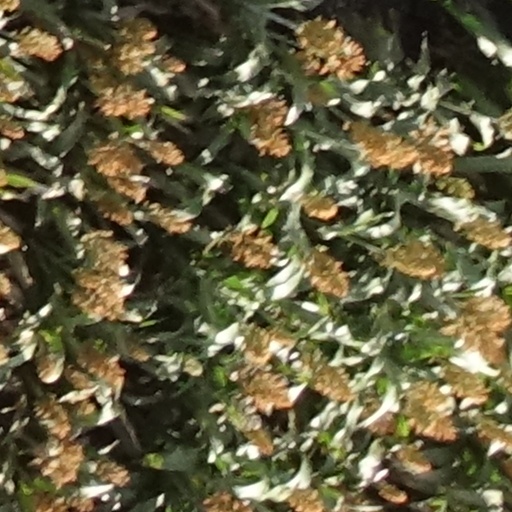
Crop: sorghum